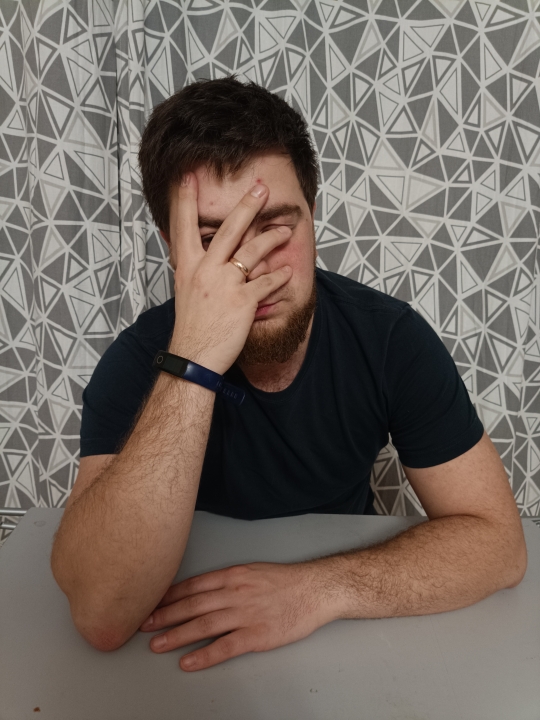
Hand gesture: no_gesture